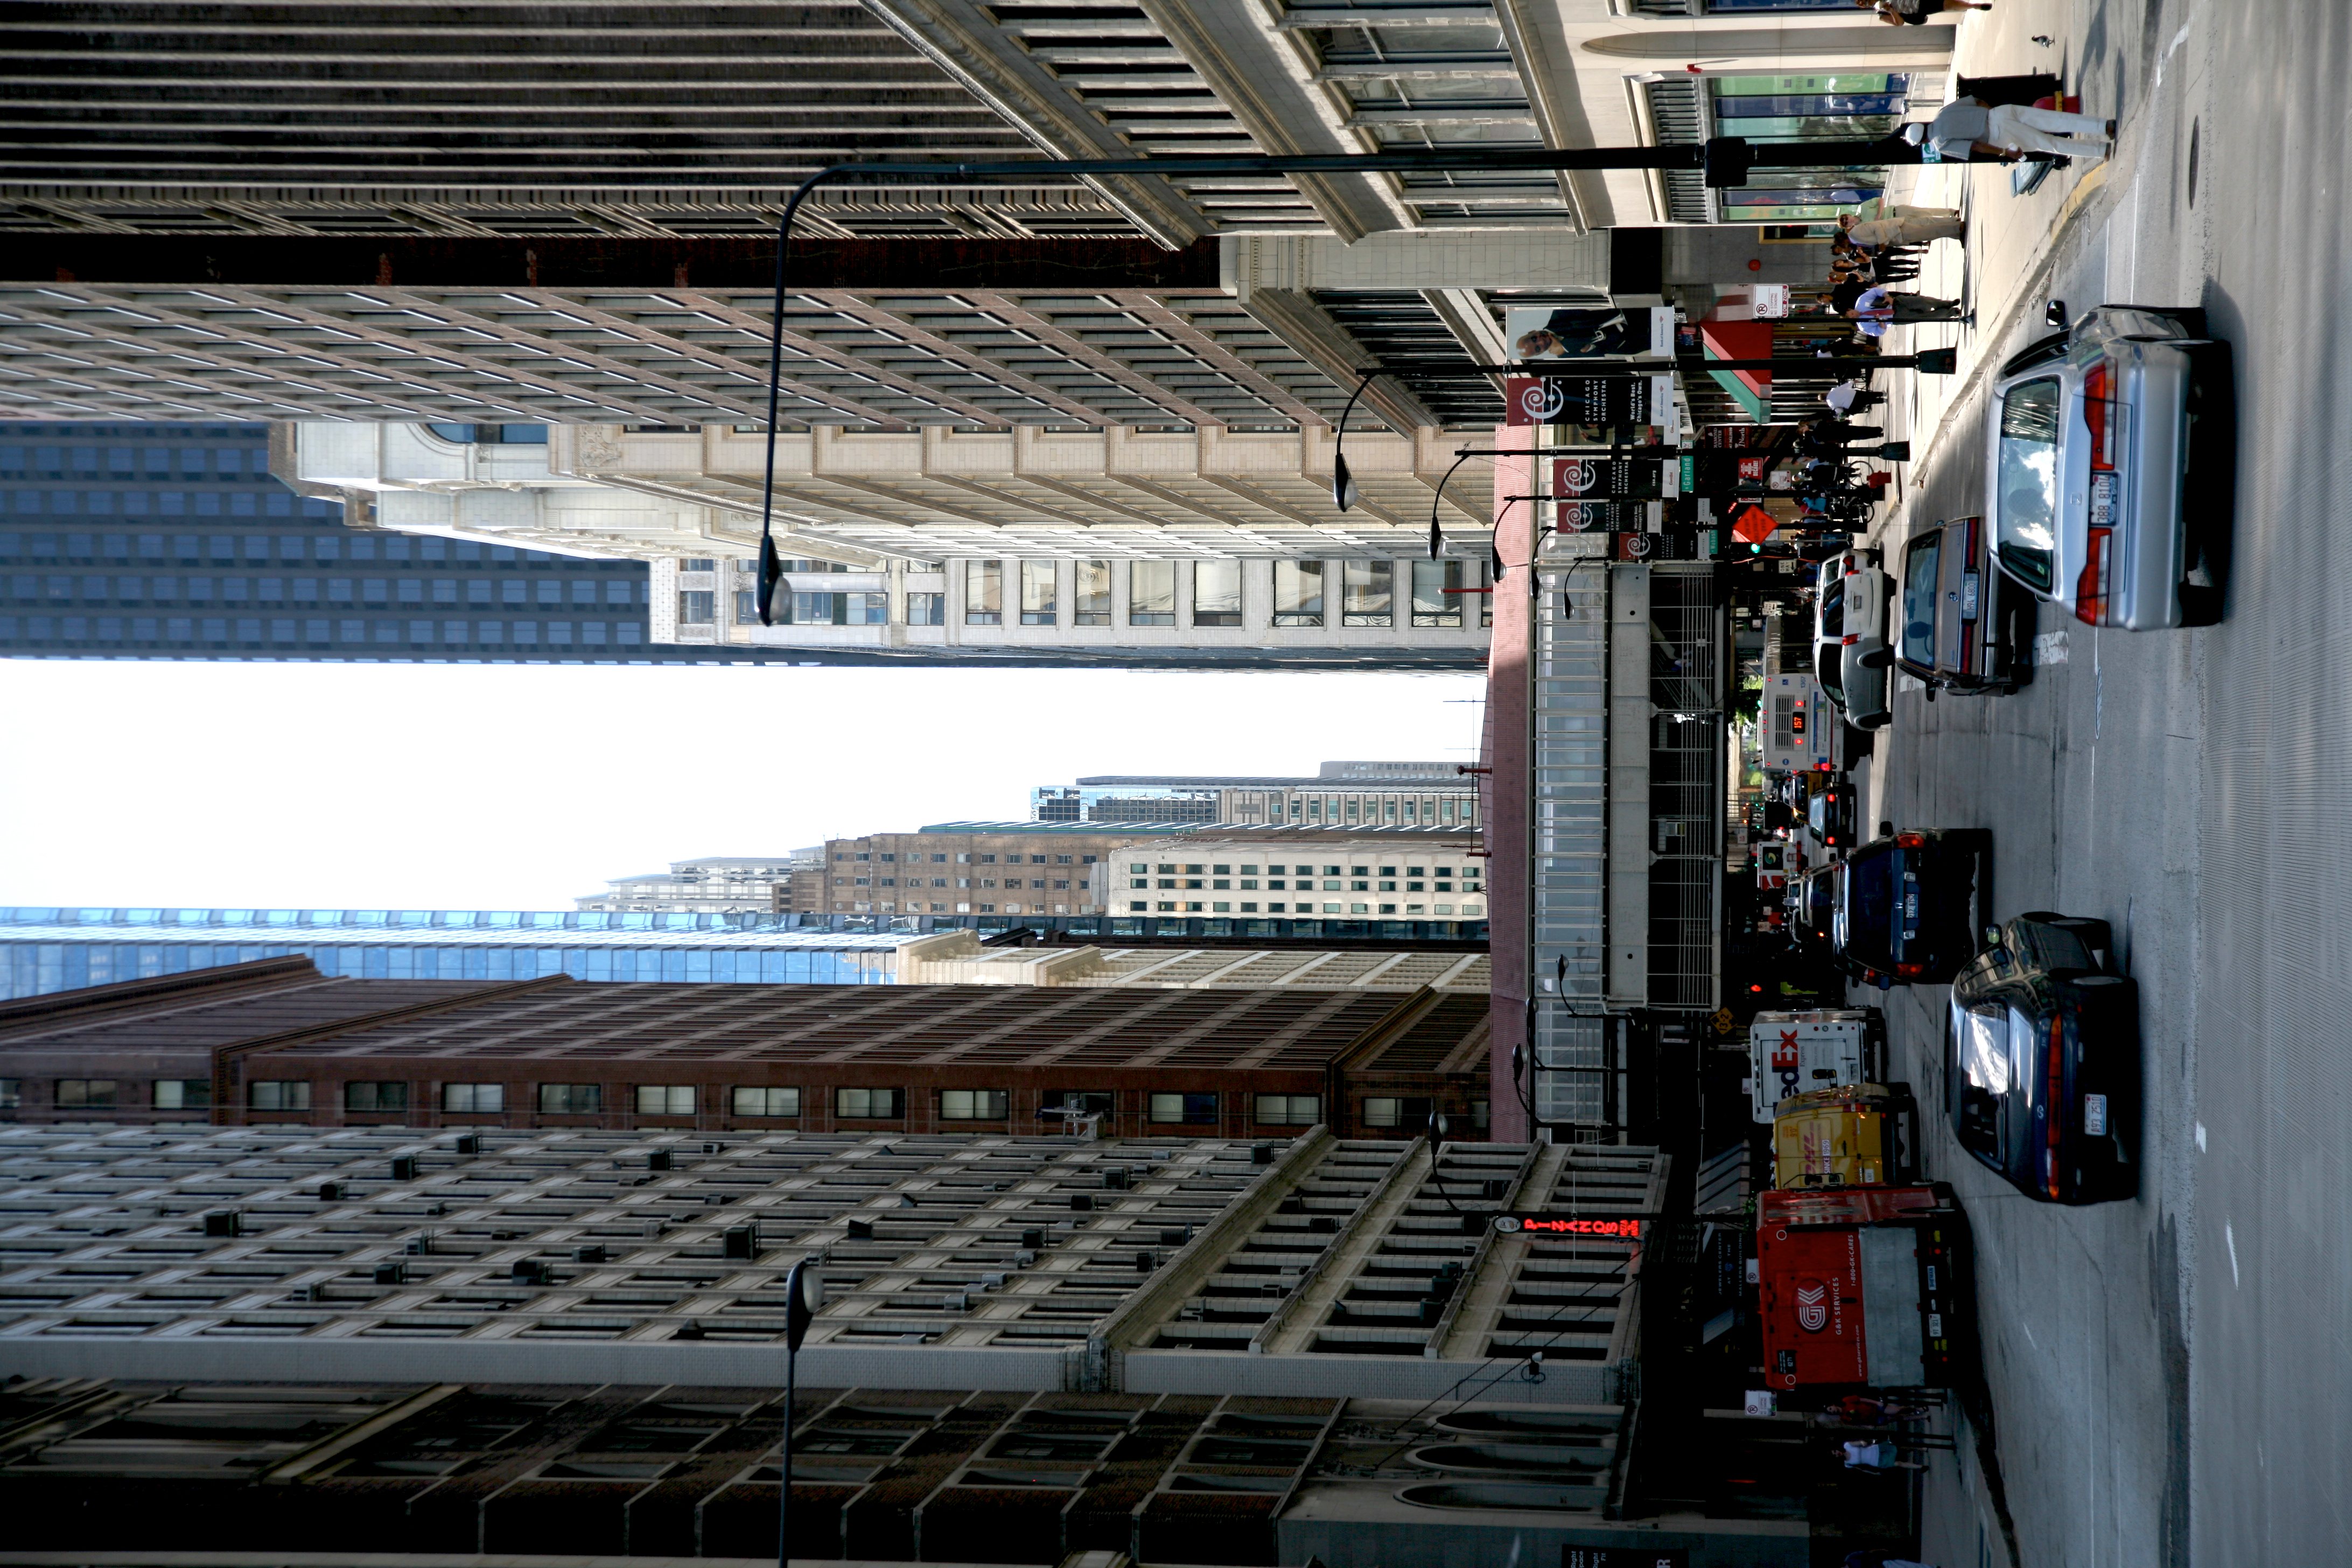
pedestrian, architecture, road, traffic, street, building, city, skyscraper, cityscape, downtown, metro, platform, chicago, lane, tower block, public transport, infrastructure, 5d, loop, metropolis, neighbourhood, cta, lsystem, metroarien, urban area, human settlement, metropolitan area